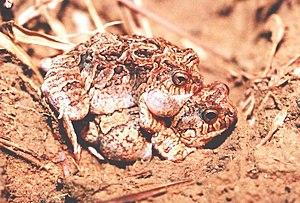
Physalaemus marmoratus est une espèce d'amphibiens de la famille des Leptodactylidae.